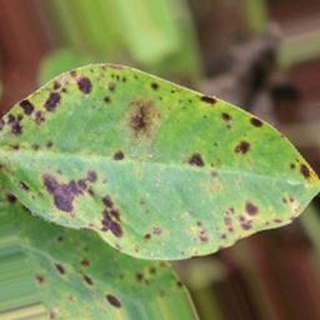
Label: groundnut_late_leaf_spot